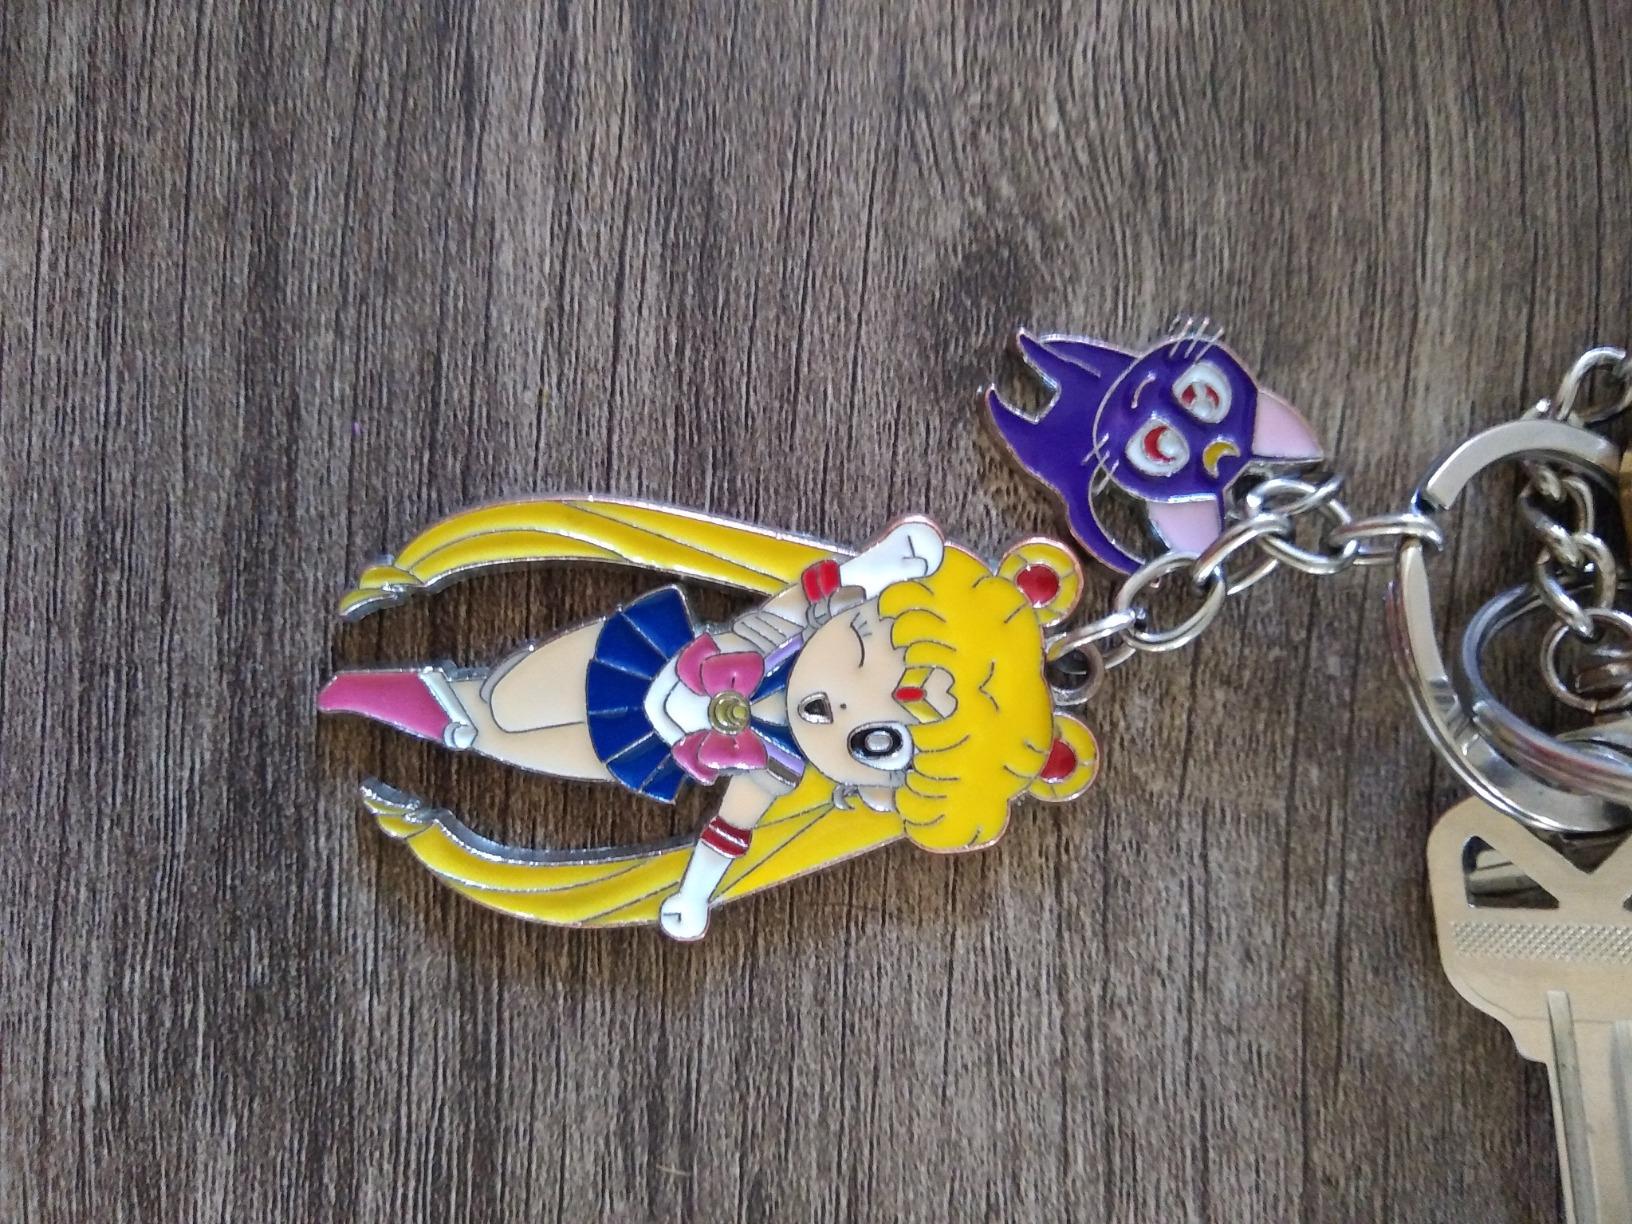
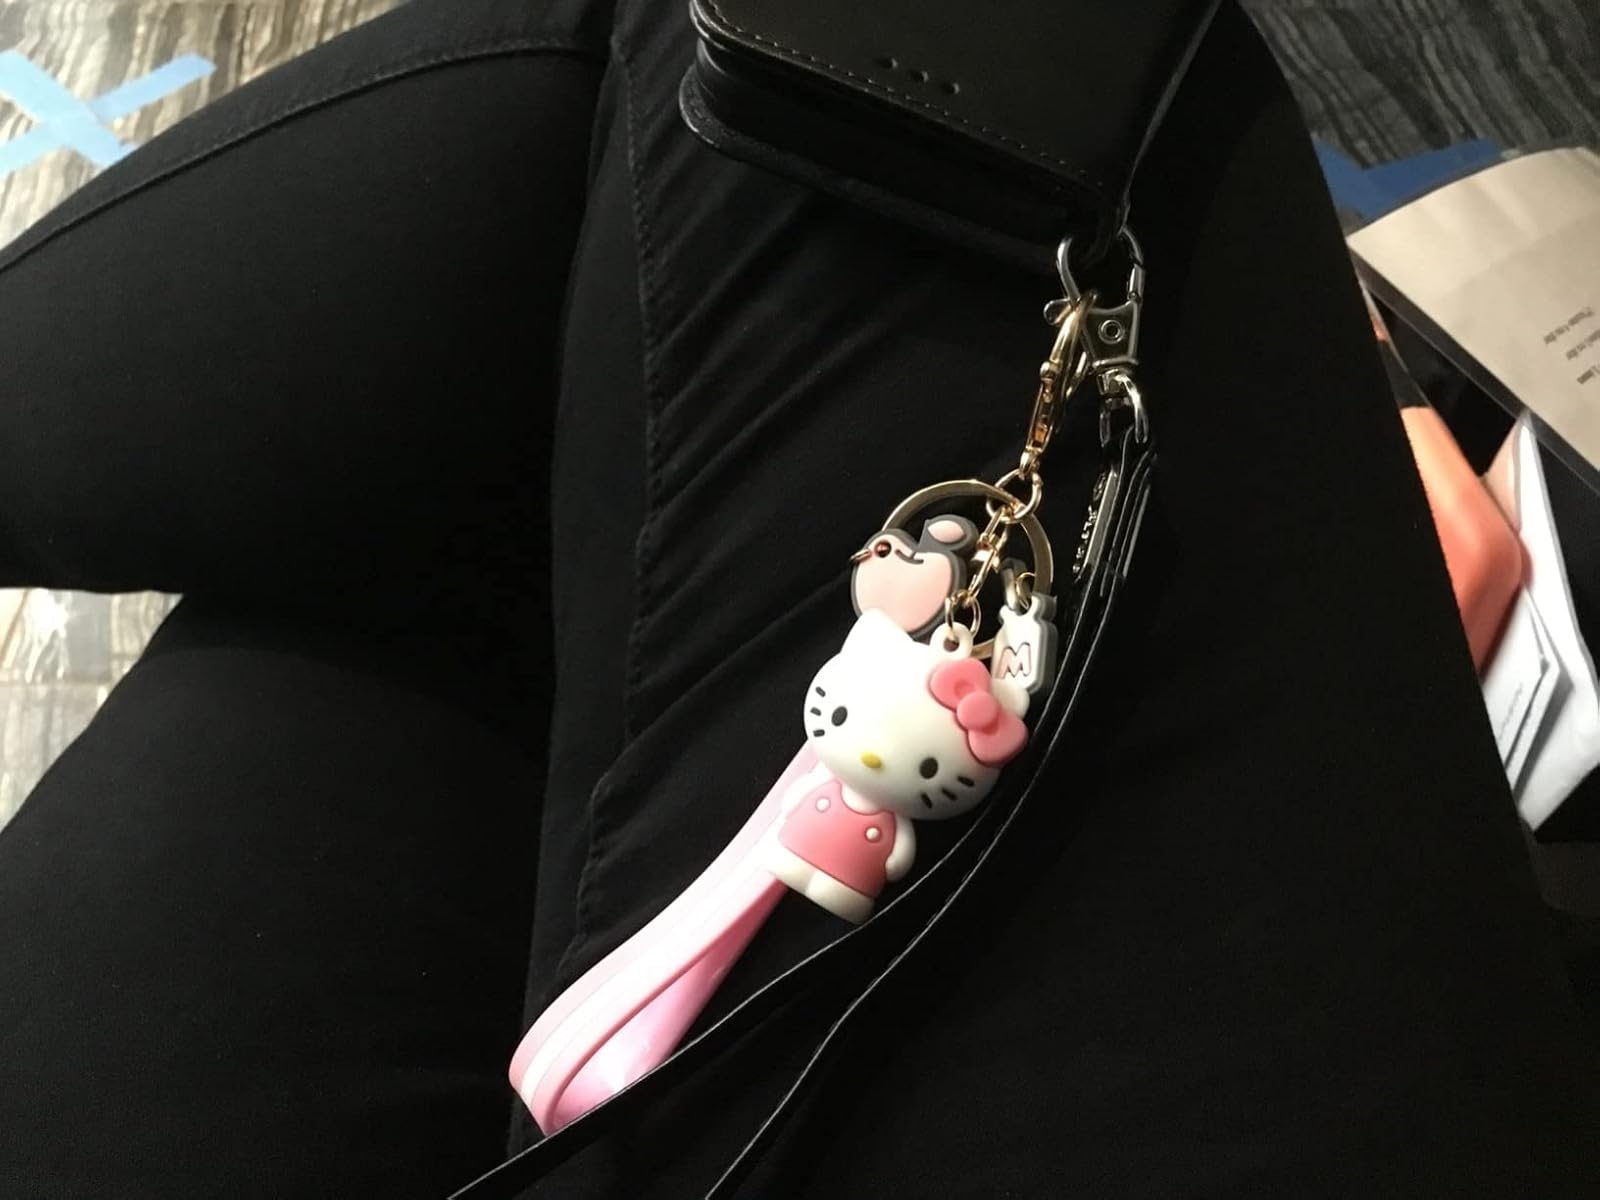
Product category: accessories_keychain
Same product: no